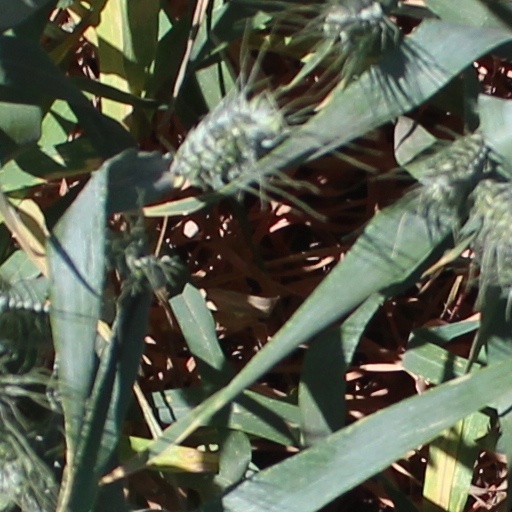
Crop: wheat